Nritya

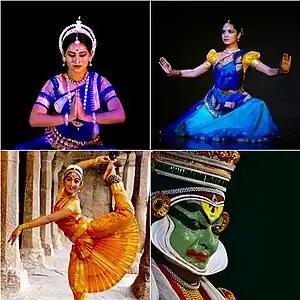
Nritya means dance in the Indian tradition.

Nritya, also referred to as nritta, natana or natya, is "dance, act on the stage, act, gesticulate, play" in the Indian traditions. It is sometimes subdivided into two forms: "nritta" or pure dance, where the expressionless movements of a dancer play out the rhythms and phrases of the music; and "nritya" or expressive dance, where the dancer includes facial expression and body language to portray mood and ideas with the rhythmic movements.